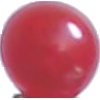
Label: redcurrant